Turtle Odyssey

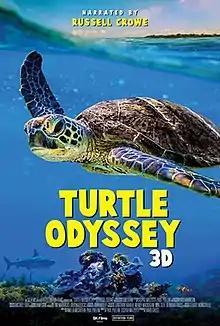
Film poster

Turtle Odyssey is a 2018 Australian documentary short about a sea turtle named Bunji. The documentary was directed by Paul Phelan and Caspar Mazzotti and narrated by Russell Crowe.